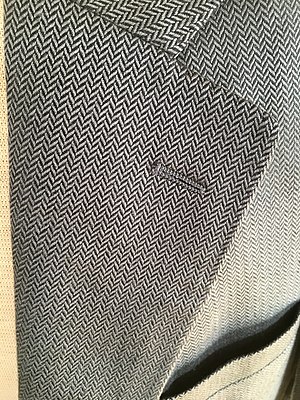
Scabal / I populærkultur
Sildebensvævet stof fra Scabal brugt til en jakke.
"Scabal er en belgisk tekstilvirksomhed, der blev grundlagt i 1938 af Otto Hertz som tekstilforhandler. ""Scabal"" er et akronym for Société Commerciale Anglo Belgo Allemande Luxembourgeoise.